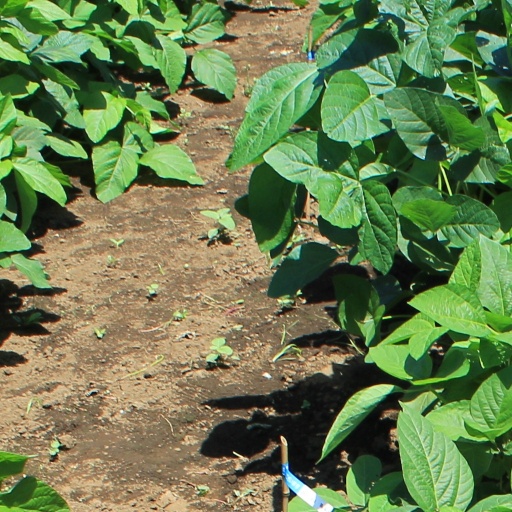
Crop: soybean